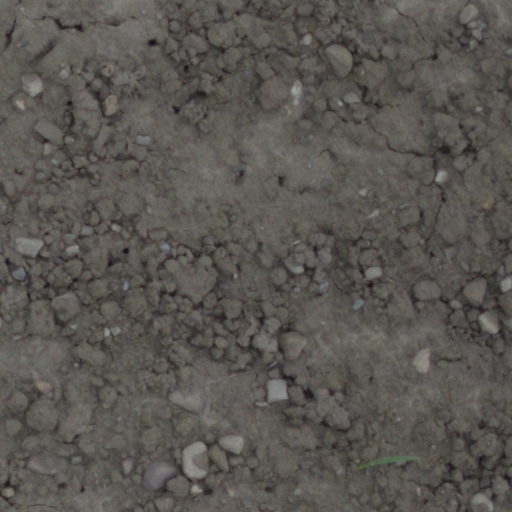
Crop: wheat